Nicola Sansone

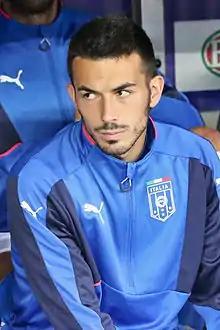
Sansone with Italy in 2015

Nicola Domenico Sansone (born 10 September 1991) is an Italian professional footballer who plays as a forward. Born in Germany, he has played for the Italy national team.